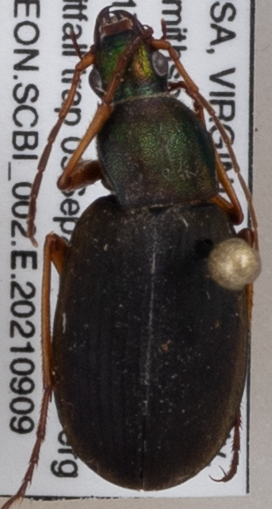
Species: Chlaenius aestivus
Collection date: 2021-09-09
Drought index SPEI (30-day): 1.69
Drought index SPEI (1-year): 0.594
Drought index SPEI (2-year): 0.258